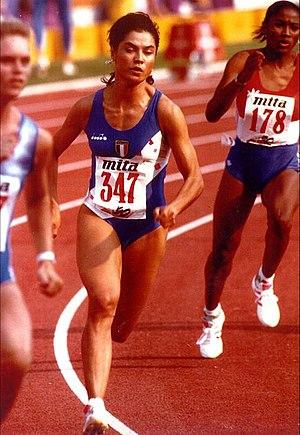
Le vendredi 8 mai 1959 est le 128ᵉ jour de l'année 1959.